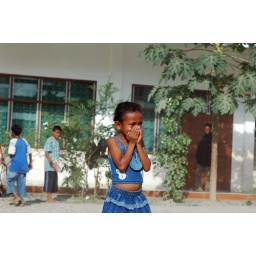
timorese girl in blue dress surprised and scared with her hands in her face